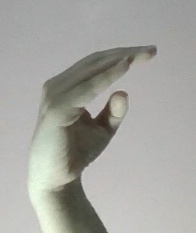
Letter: jeem